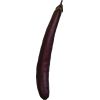
Label: Eggplant long 1